Tower of Pedro-Sem

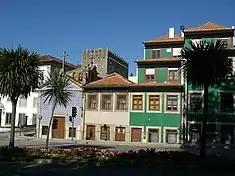
A glimpse of the Tower over the medieval-like buildings of the old quarter

The tower was ordered constructed by Pedro de Sem, chancellor under King D. Afonso IV in the first half of the 14th century. Before being integrated into the former-Palácio dos Terenas, this monument was part of the defensive wall ordered constructed in the first half of the 14th century, that also served as the centre of a pre-urban estate related to the medieval burg. It was a prestigious structure used by the monarch to affirm his presence to the city. By 1431, in the possession of Marim do Sem (sometimes known as Martim d'Océm), then-chancellor of King D. Duarte (and great-grandson of Pero de Sem), who would eventually be buried in São Domingos de Santarém (his tomb was later transferred to the Museum of São João de Alporão), was the estate of Pero Sem and its tower.